Napoleon

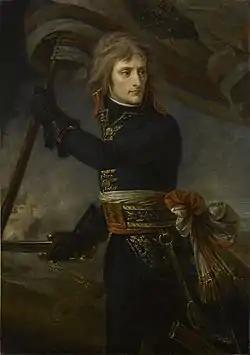
"Bonaparte at the Pont d'Arcole", by Baron Antoine-Jean Gros,, Musée du Louvre, Paris

After the Fall of Maximilien Robespierre in July 1794, Bonaparte's association with leading Jacobins made him politically suspect to the new regime. He was arrested on 9 August but released two weeks later. He was asked to draw up plans to attack Italian positions as part of France's war with Austria, and in March 1795 he took part in an expedition to take back Corsica from the British, but the French were repulsed by the Royal Navy.